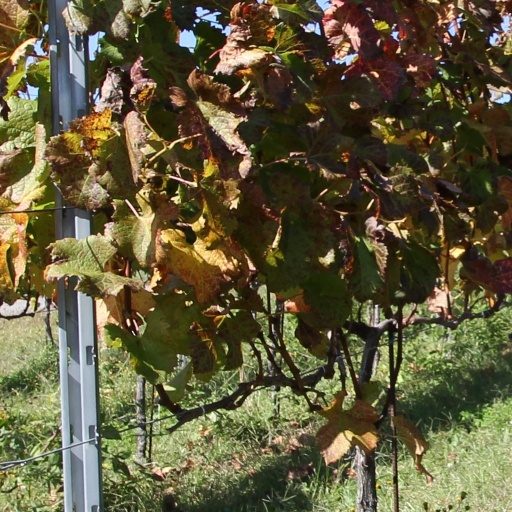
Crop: grape